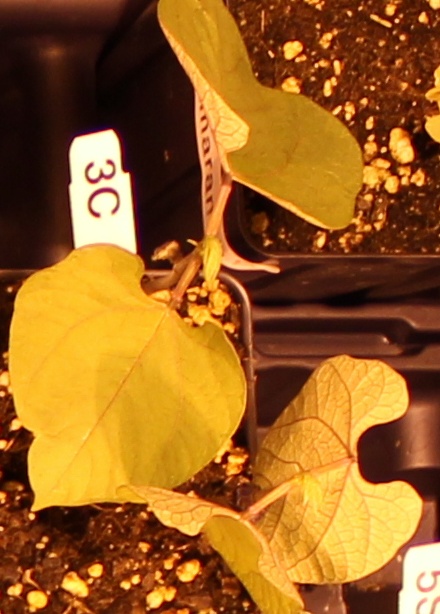
Label: Blackbean